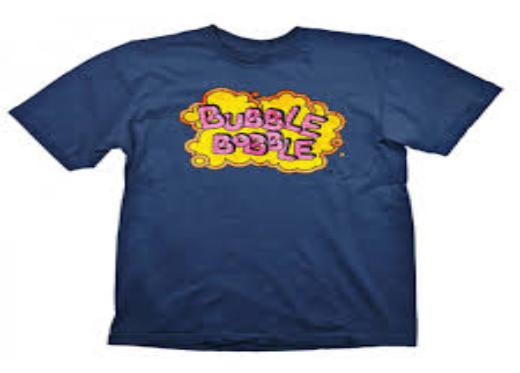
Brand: bobble
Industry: Clothes